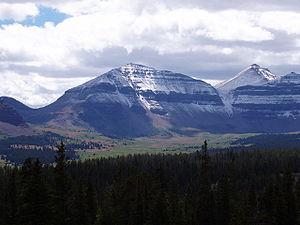
Le pic Kings, Kings Peak en anglais, est une montagne du comté de Duchesne, dans l'État du Utah, aux États-Unis. Elle est comprise dans la forêt nationale d'Ashley et la High Uintas Wilderness.